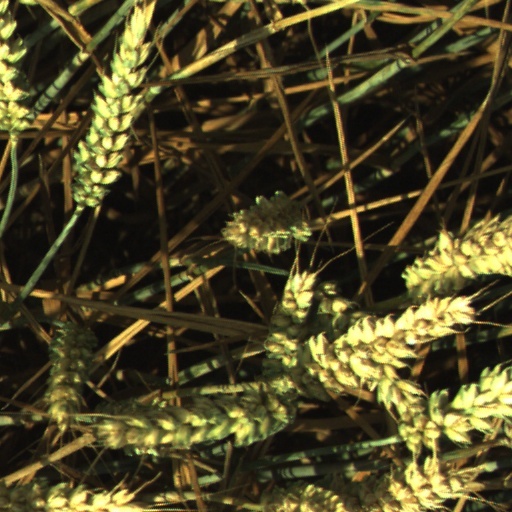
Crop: wheat